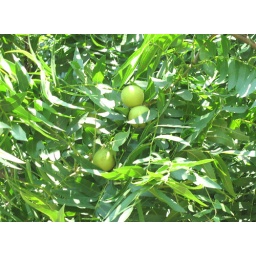
green fruit in tree